Battle of Courtrai (1814)

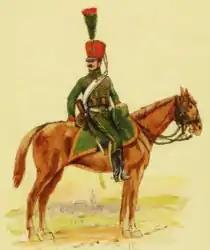
2nd Guard Chasseurs à Cheval

By late March 1814, I Corps numbered 7,103 soldiers, including 5,611 infantry, 1,015 cavalry and 477 gunners. Hoping to add more troops to his small corps, Maison ordered Antwerp's commander Lazare Carnot to hold Roguet's division ready to break out. When he heard that the Duke of Saxe-Weimar fully committed his forces to an attack on Maubeuge, Maison saw his opportunity. On 25 March, the I Corps sortied from Lille with Barrois' 2,971-strong 4th Young Guard Division, Solignac's 2,820-man infantry division, Castex's 990 cavalry and Henri Marie Lenoury with 477 artillerists and 21 guns. Early that day, Maison's force drove Major Friedrich von Hellwig's Freikorps from Menen (Menin). The French commander sent Raymond Pierre Penne's brigade east to Petegem so that the Allies might think his target was Oudenaarde. Penne's soldiers marched that day.